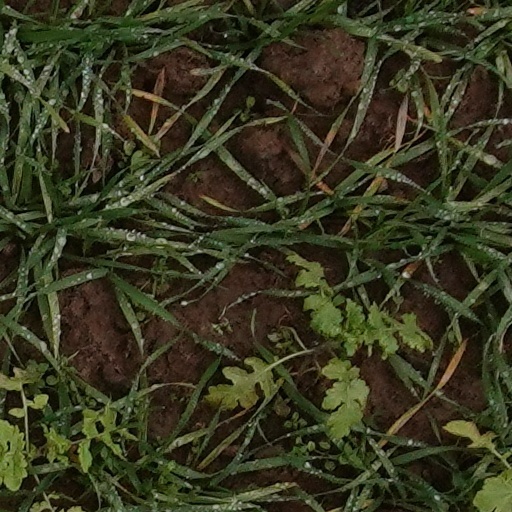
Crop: wheat